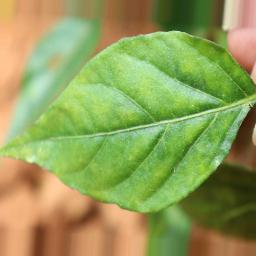
Label: healthy